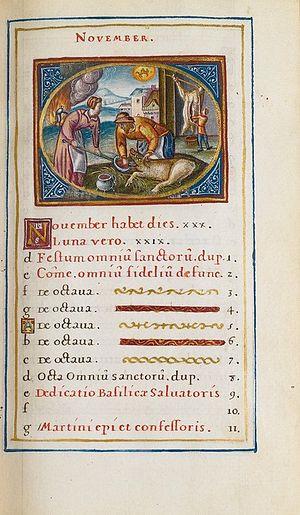
Claude Ruffin, né en 1554 et mort après 1636, est un chantre de l’Église de Paris et un calligraphe connu pour avoir écrit plusieurs livres liturgiques de belle qualité.